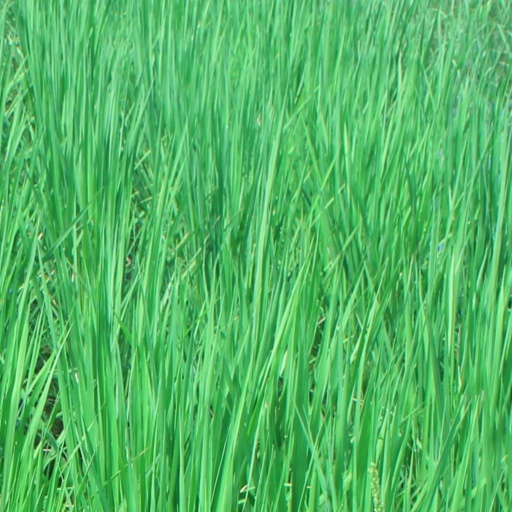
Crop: rice